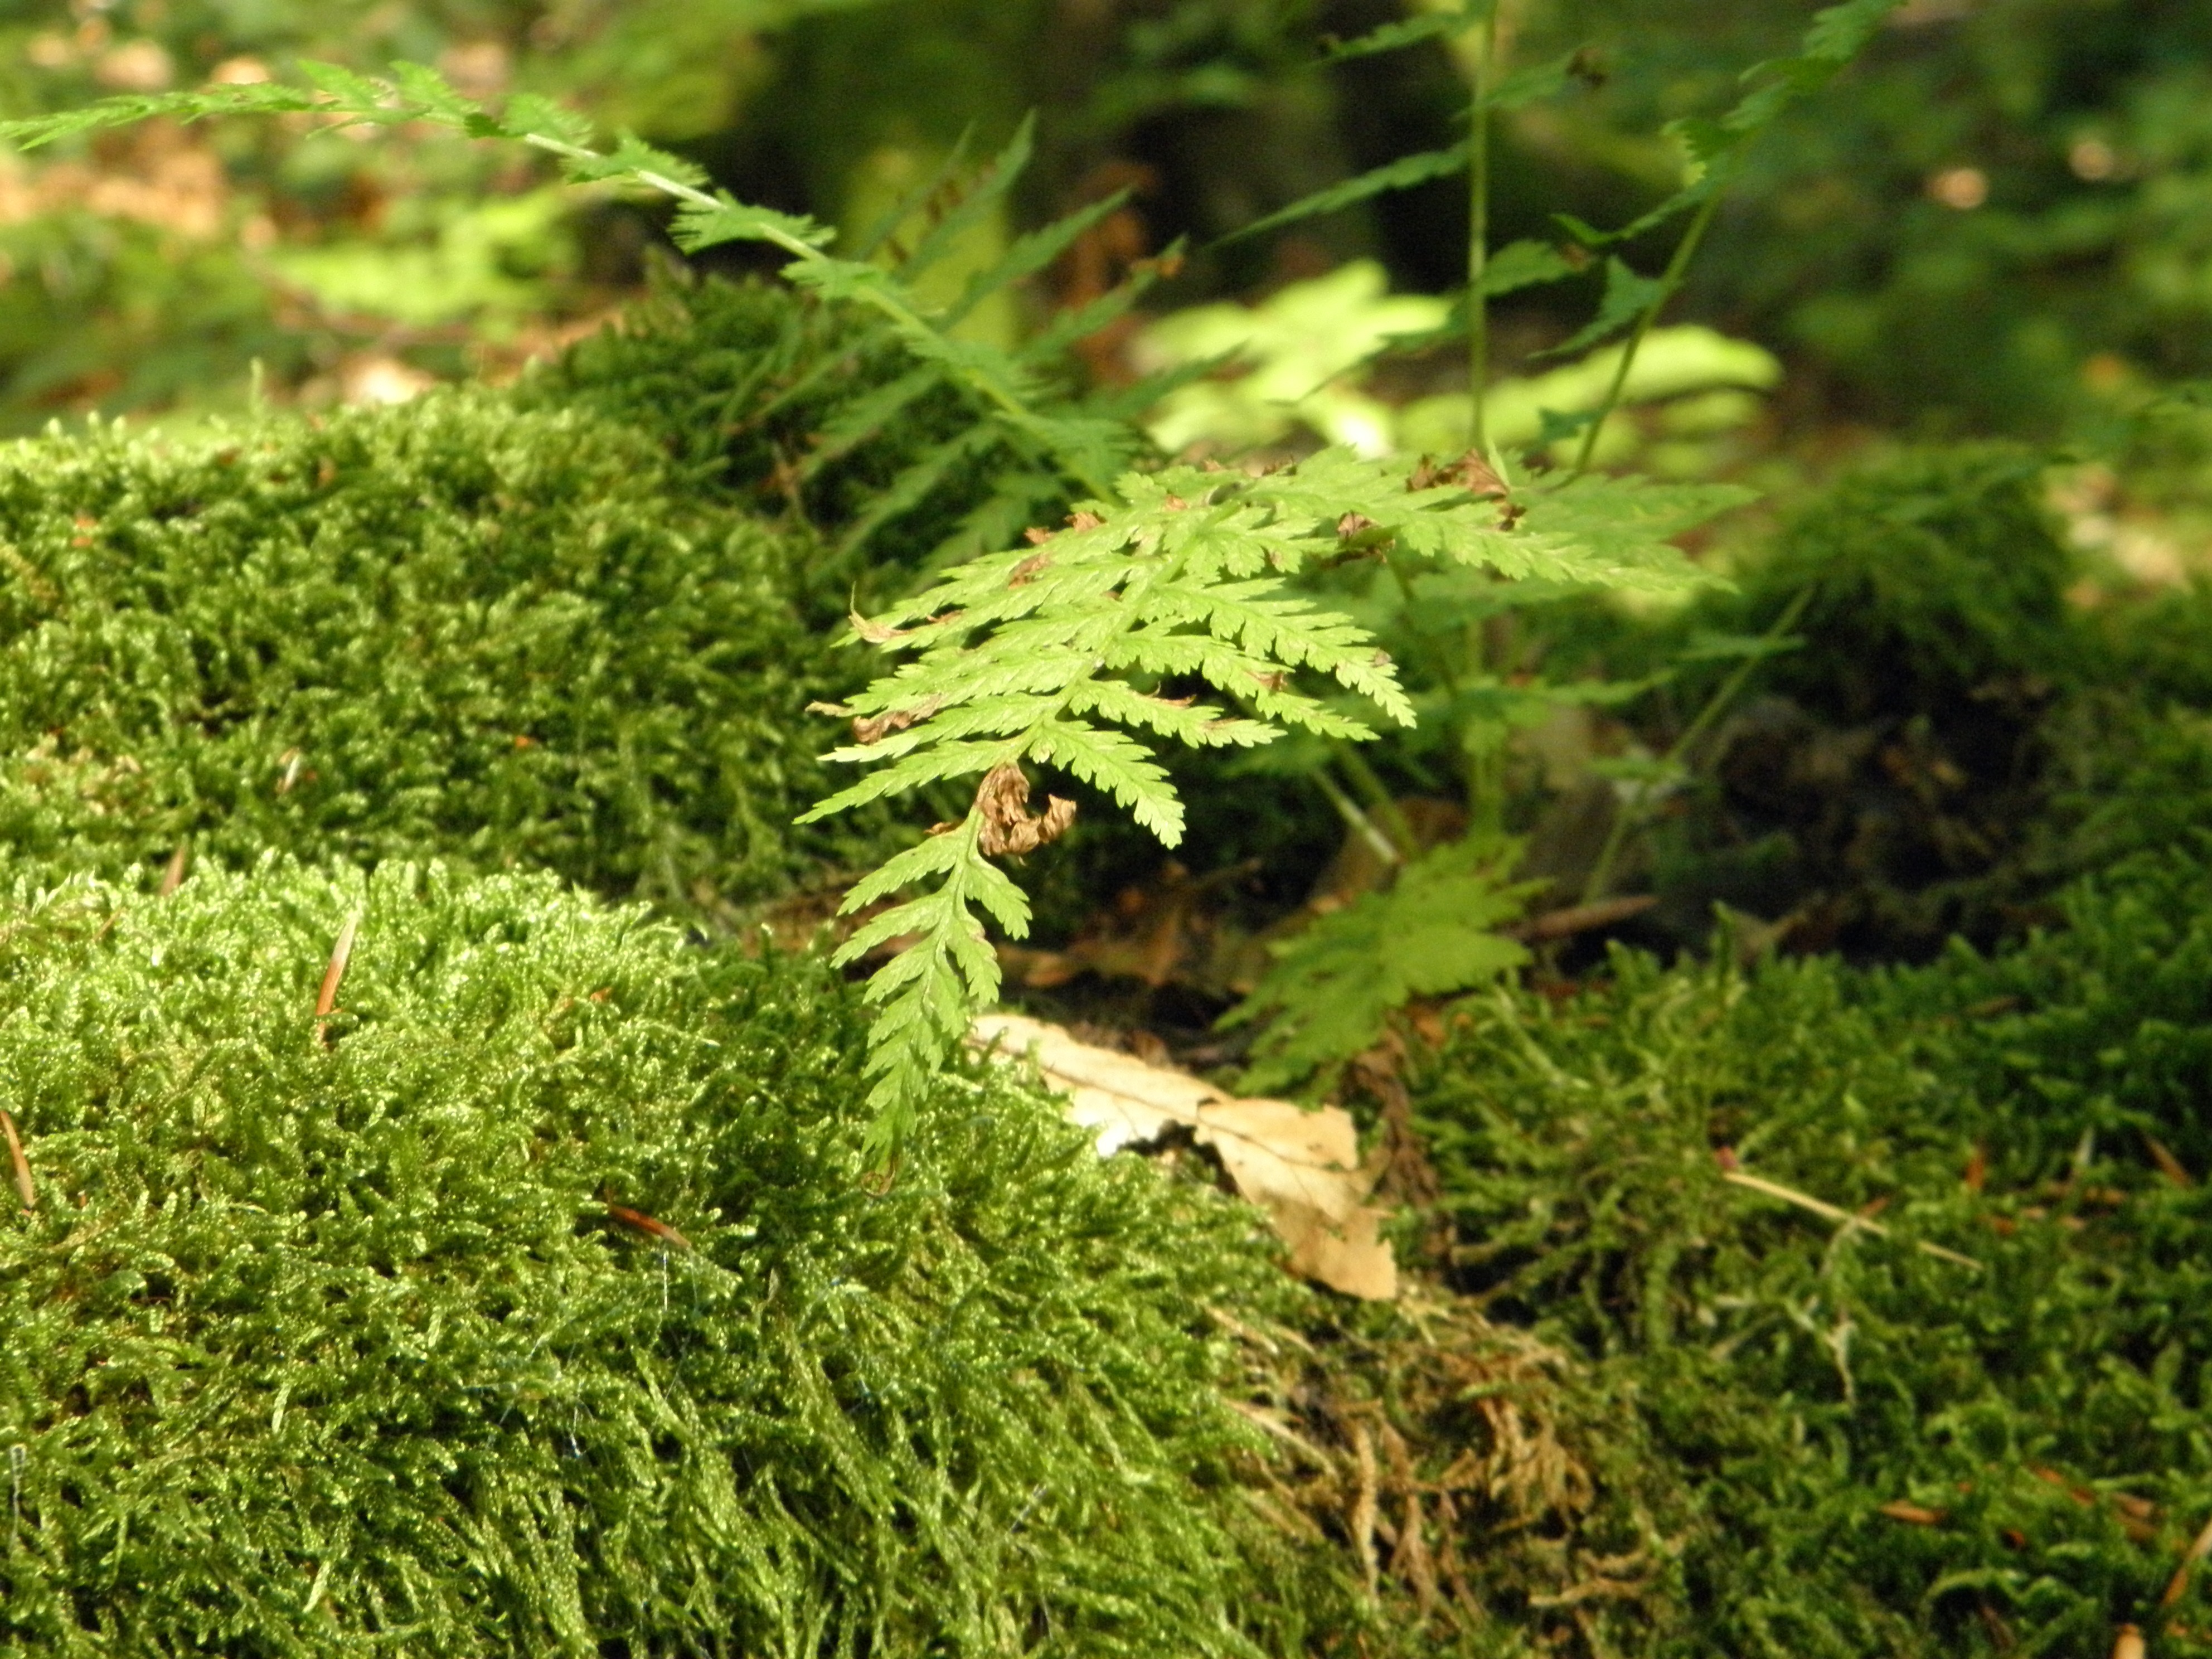
landscape, tree, nature, grass, branch, plant, lawn, meadow, leaf, flower, moss, green, herb, fir, fern, spruce, shrub, woodland, ecosystem, moss covered, grass family, woody plant, temperate coniferous forest, land plant, ferns and horsetails, non vascular land plant